We Believe (yard sign)

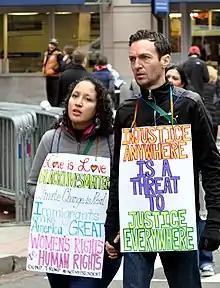
Protesters with a sign inspired by the "We Believe" design at the 2017 Women's March.

We Believe is a yard sign created as a response to Donald Trump's victory in the 2016 United States presidential election. The sign was originally designed by Kristin Garvey, a librarian from Madison, Wisconsin. The signs became popular among American liberals during Trump's presidency.